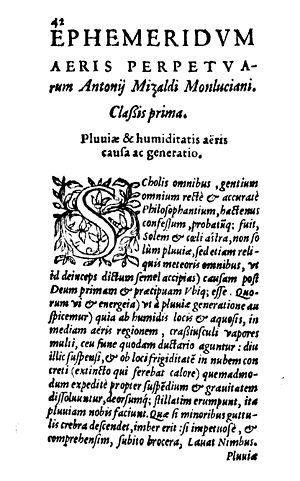
Antonio Mizauld est un astrologue et médecin français, né à Montluçon en 1510 et mort à Paris en 1578.